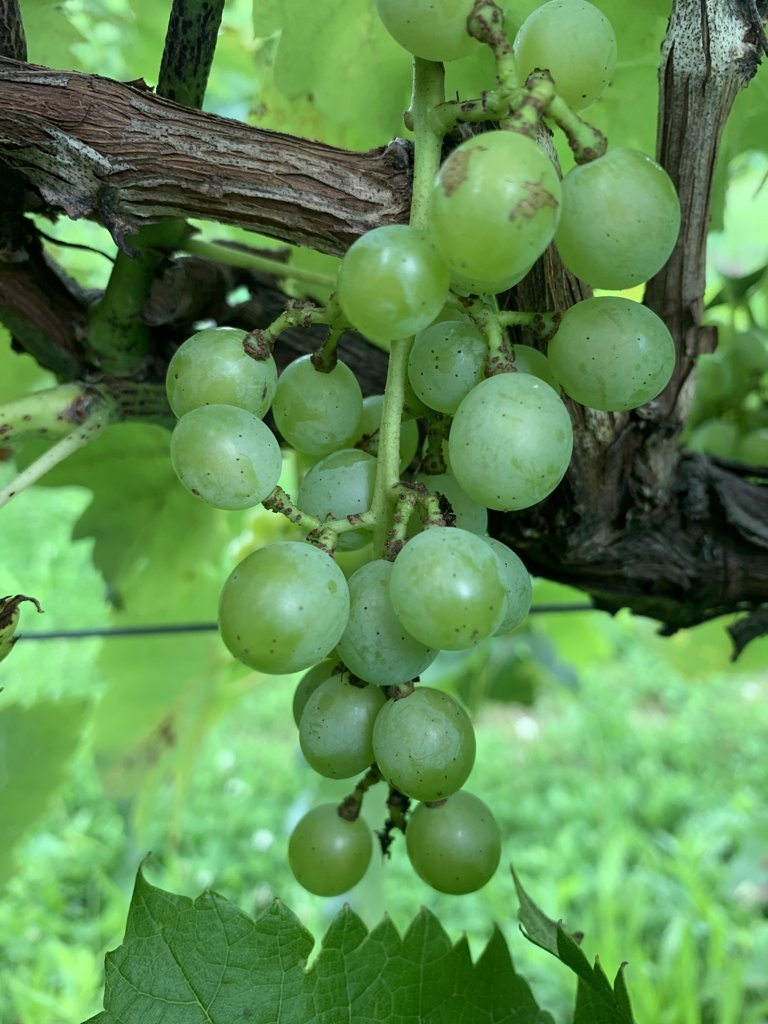
Berries visible: 26
Grape clusters: 1